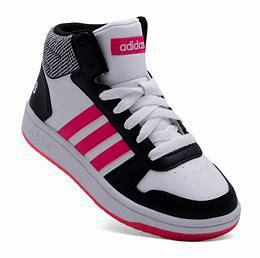
Brand: Adidas
Model: Hoops 2